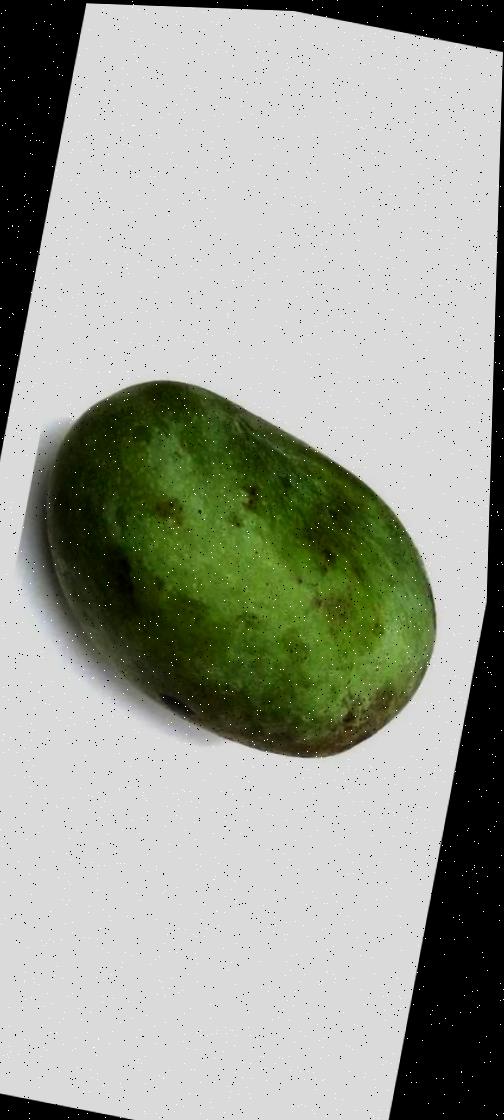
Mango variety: Fazli Classic